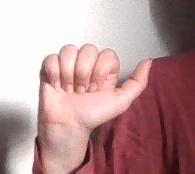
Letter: dhad